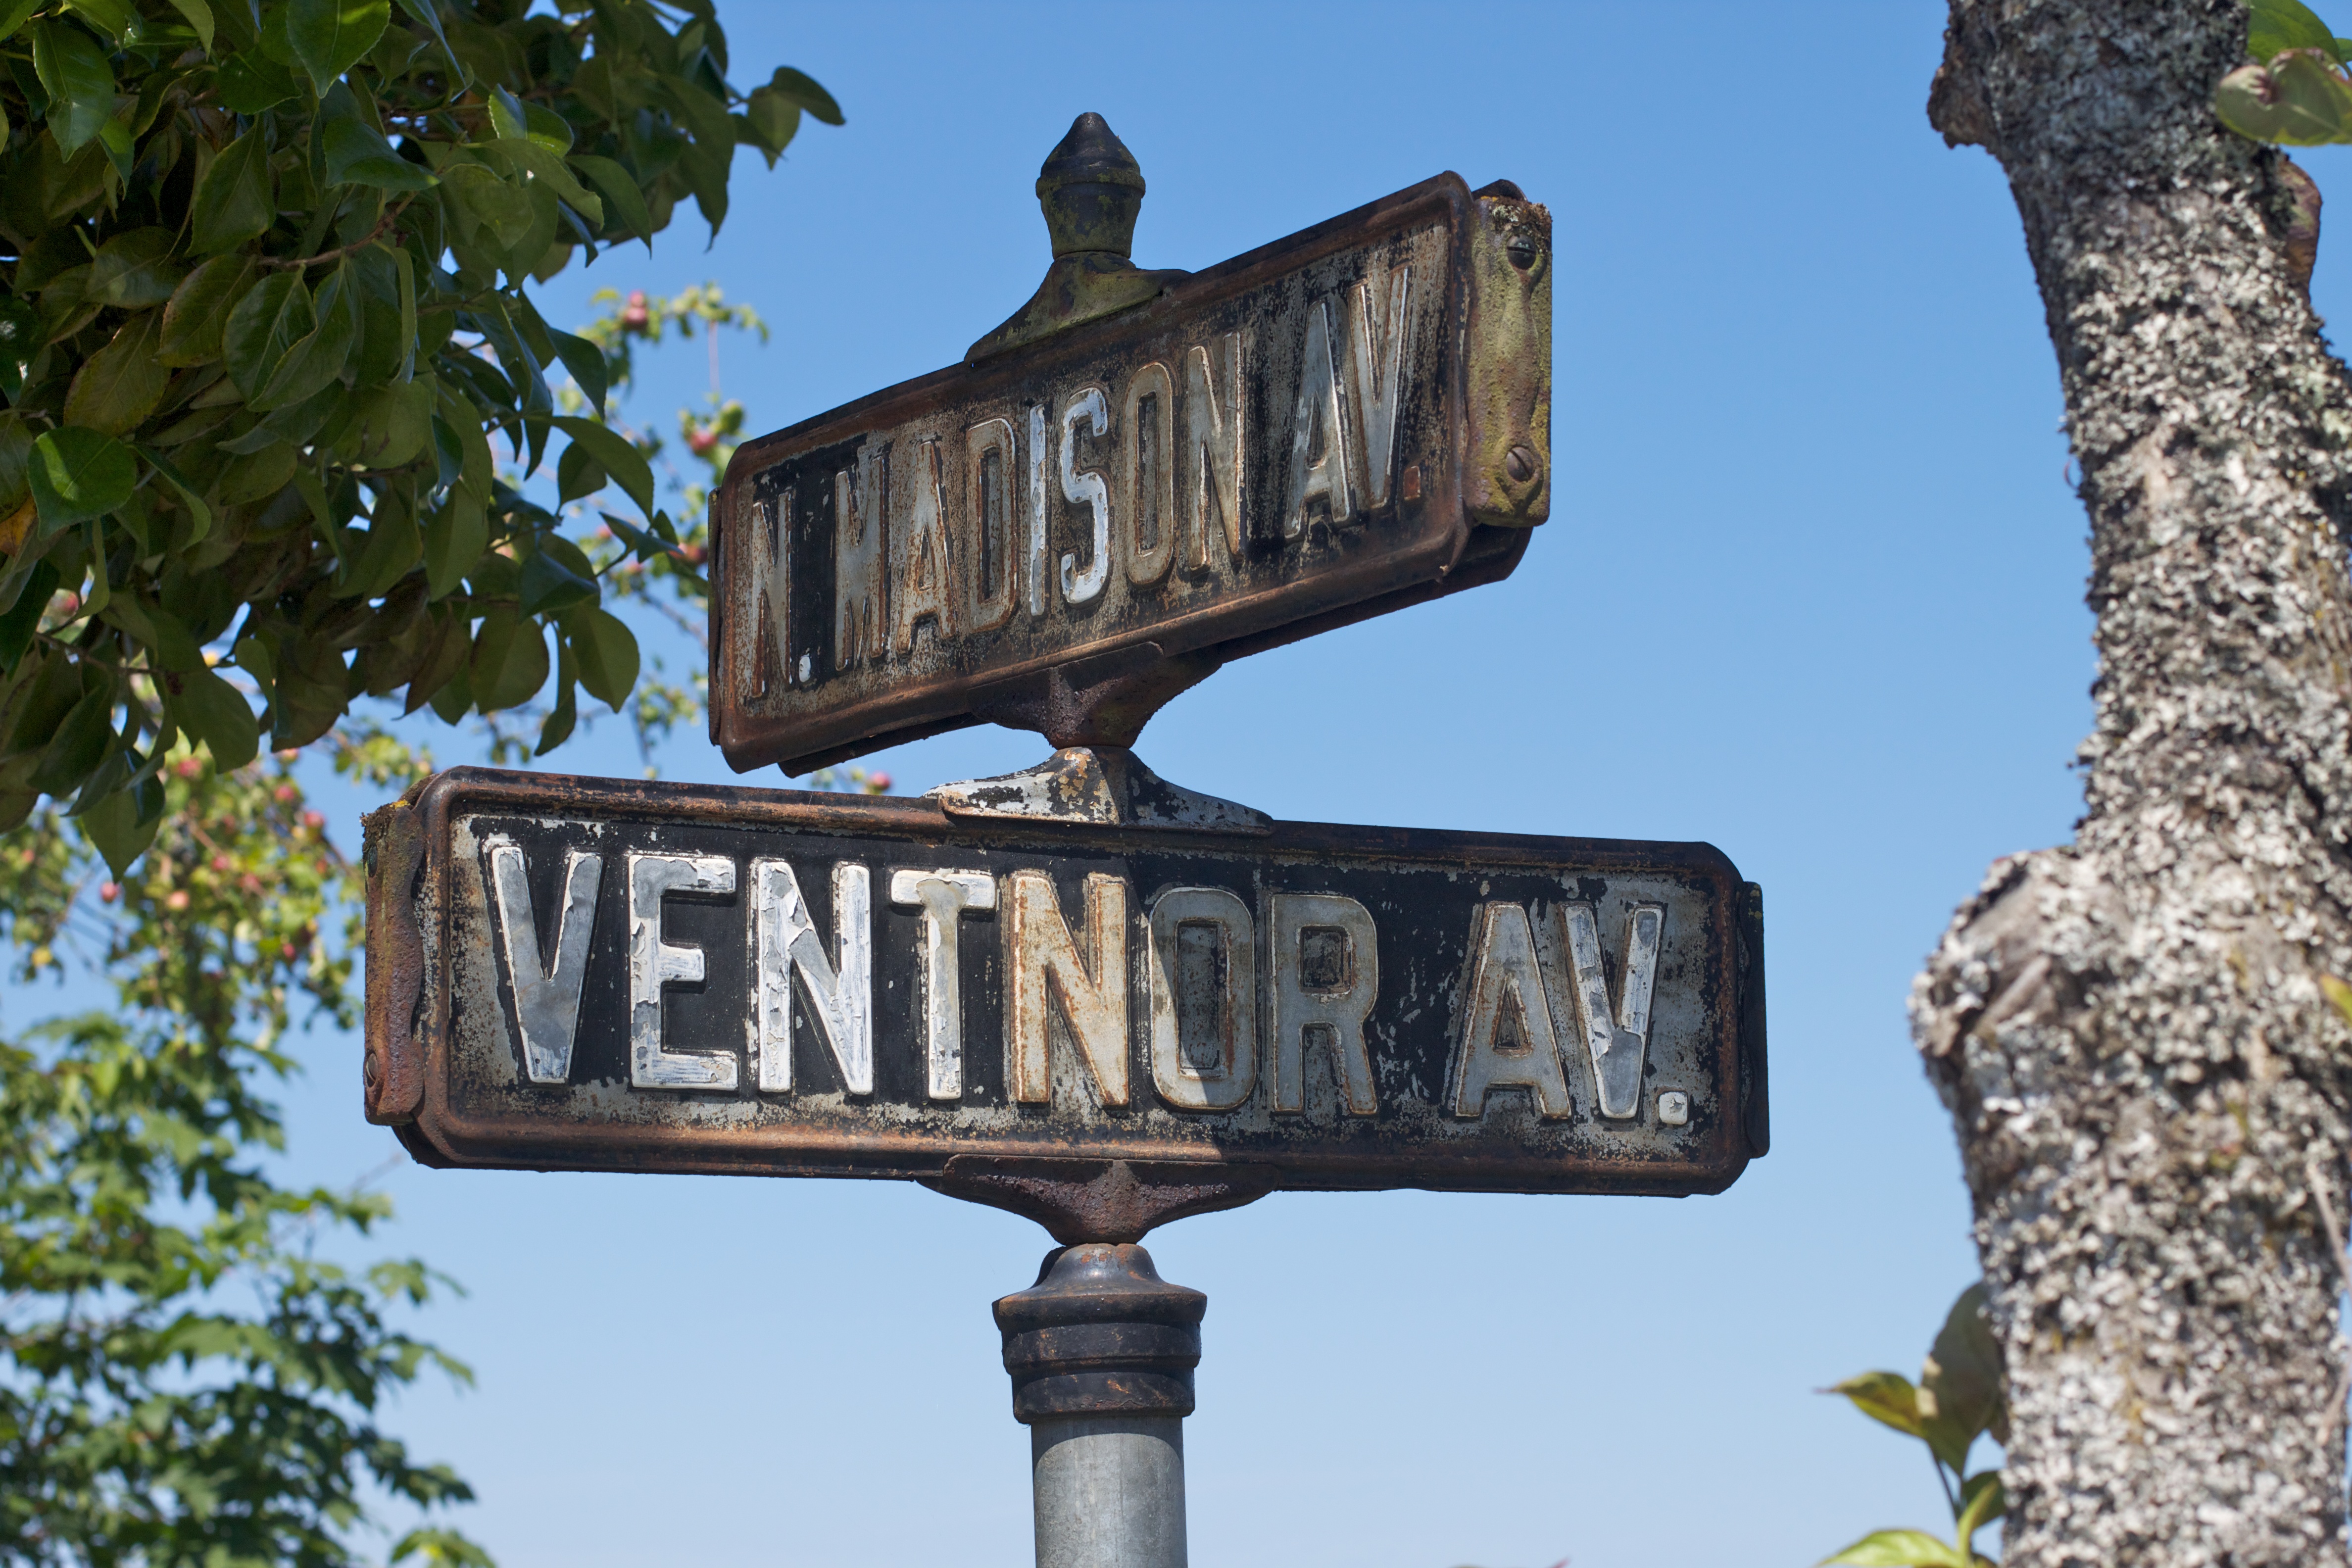
sign, street sign, signage, lighting, washington, odyssey